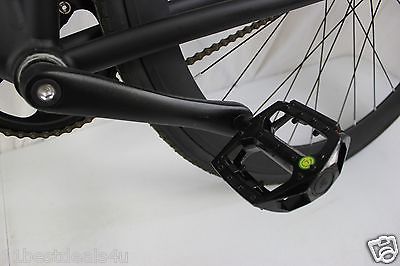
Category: bicycle